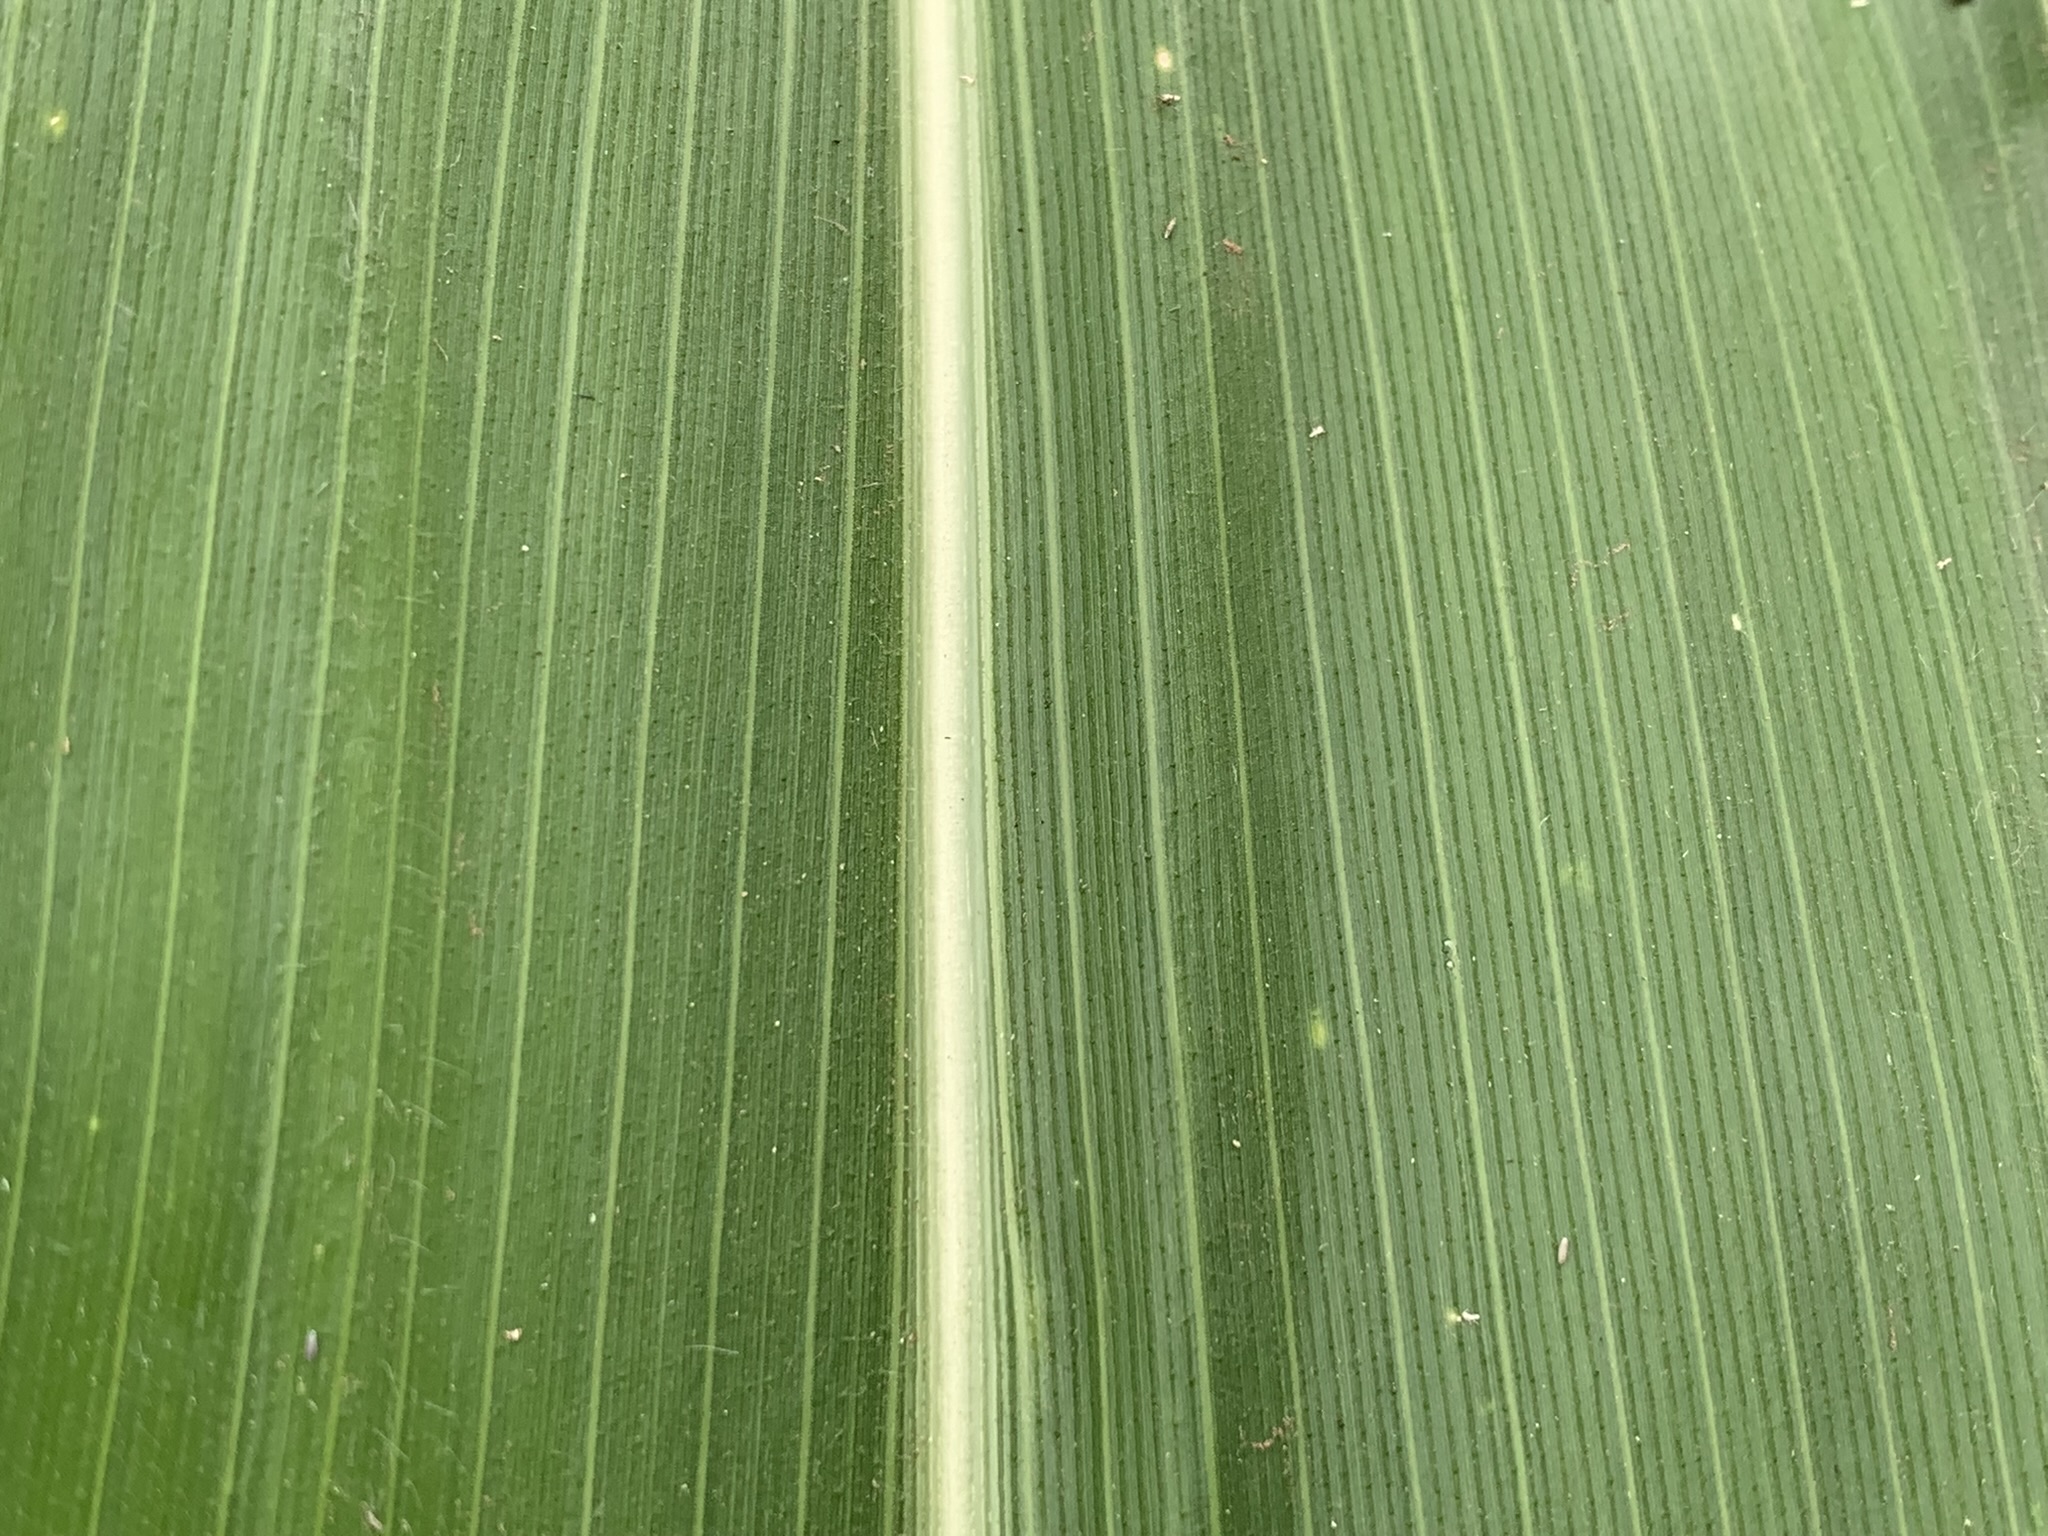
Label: Healthy